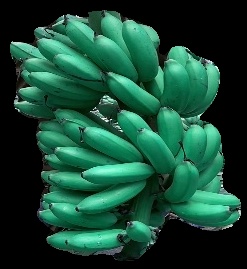
Variety: rasbale
Grade: grade1